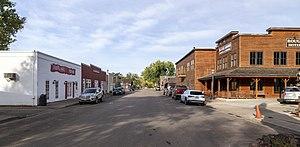
Centre ville de Medora, Dakota du Nord, États-Unis